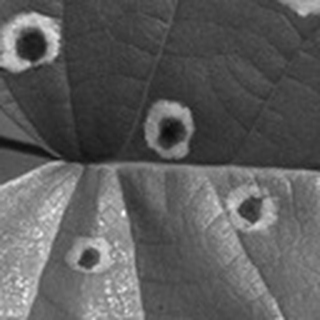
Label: cotton_target_spot